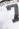
Number: 7